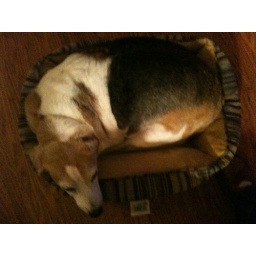
Fat dog in a mini dog bed 5